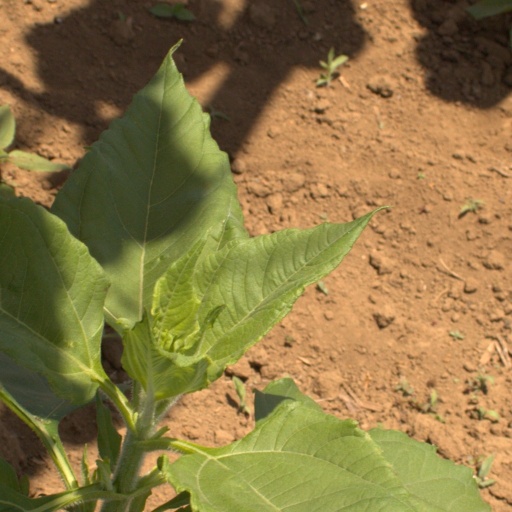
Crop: Jerusalem artichoke